Southern Illinois University Edwardsville

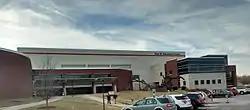
Vadalebene Center

The SIUE athletic teams are nicknamed the Cougars. SIUE is a member of the NCAA at the Division I level. The university is a member in the Ohio Valley Conference (OVC) and most teams compete in the OVC. However, the university also fields certain sports that the OVC does not sponsor competition in; SIUE is an associate member of the Mid-American Conference for wrestling. Previously, they were an associate member of the Missouri Valley Conference for men's soccer and an associate member of the Southern Conference for wrestling from 2007 to 2017. Until 2008, SIUE competed in the NCAA's Division II as a member of the Great Lakes Valley Conference (GLVC). The university has won 17 NCAA National Championships, 16 of which occurred while the university was a member of Division II.